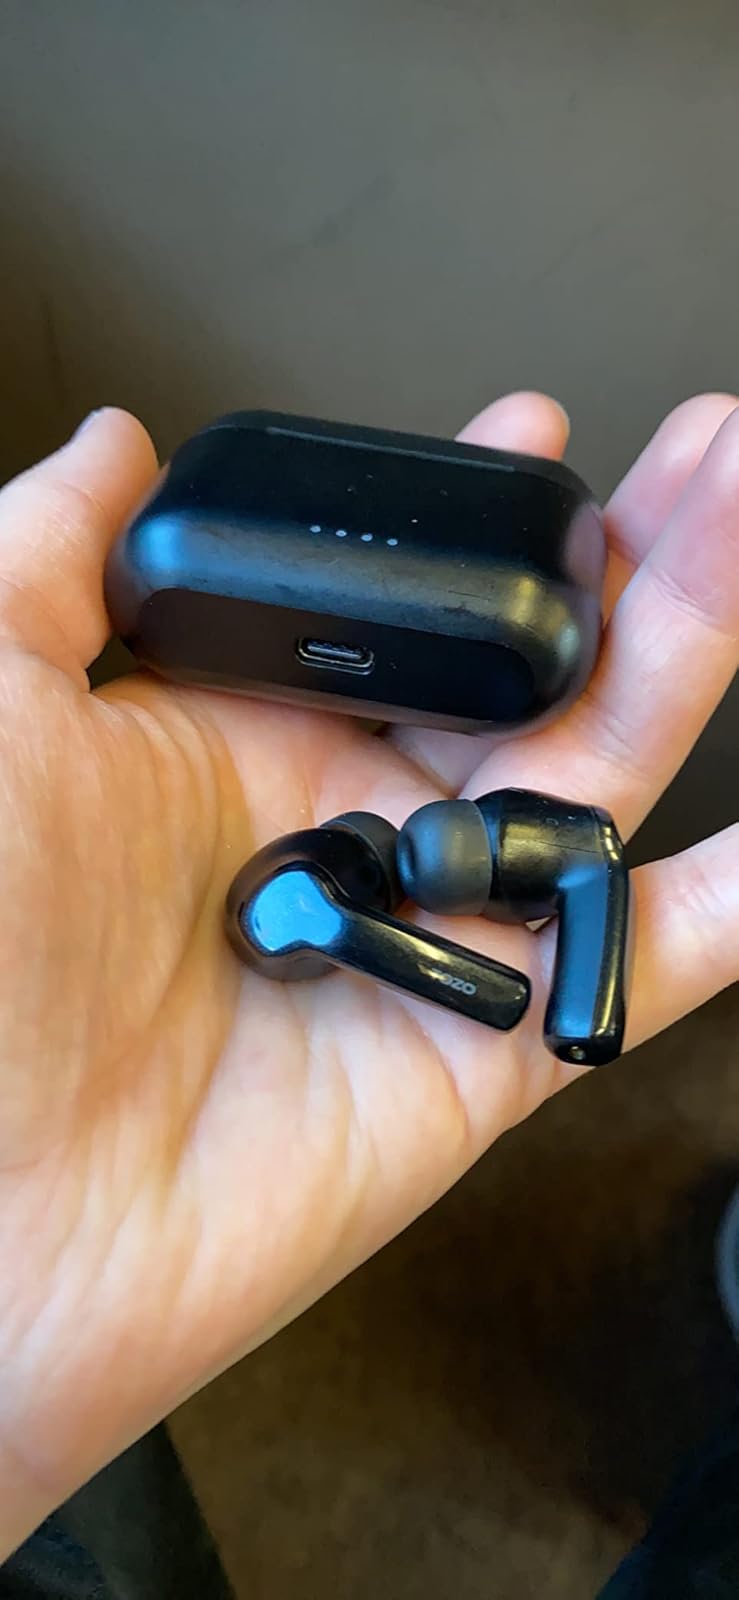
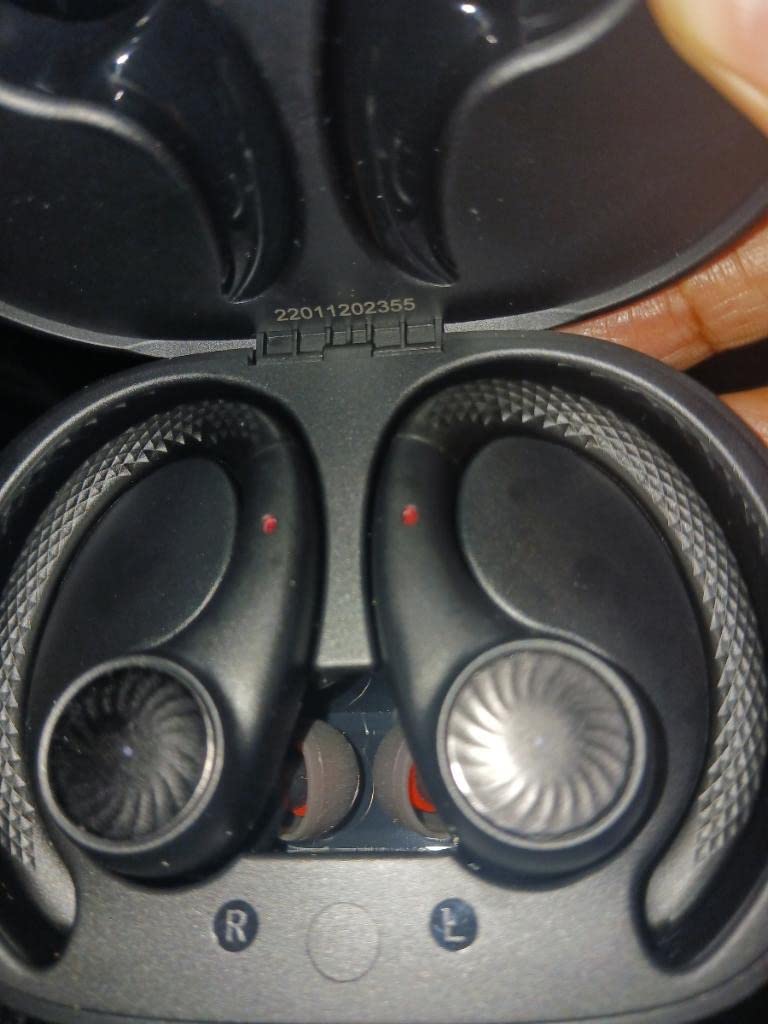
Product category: earbuds
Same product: no